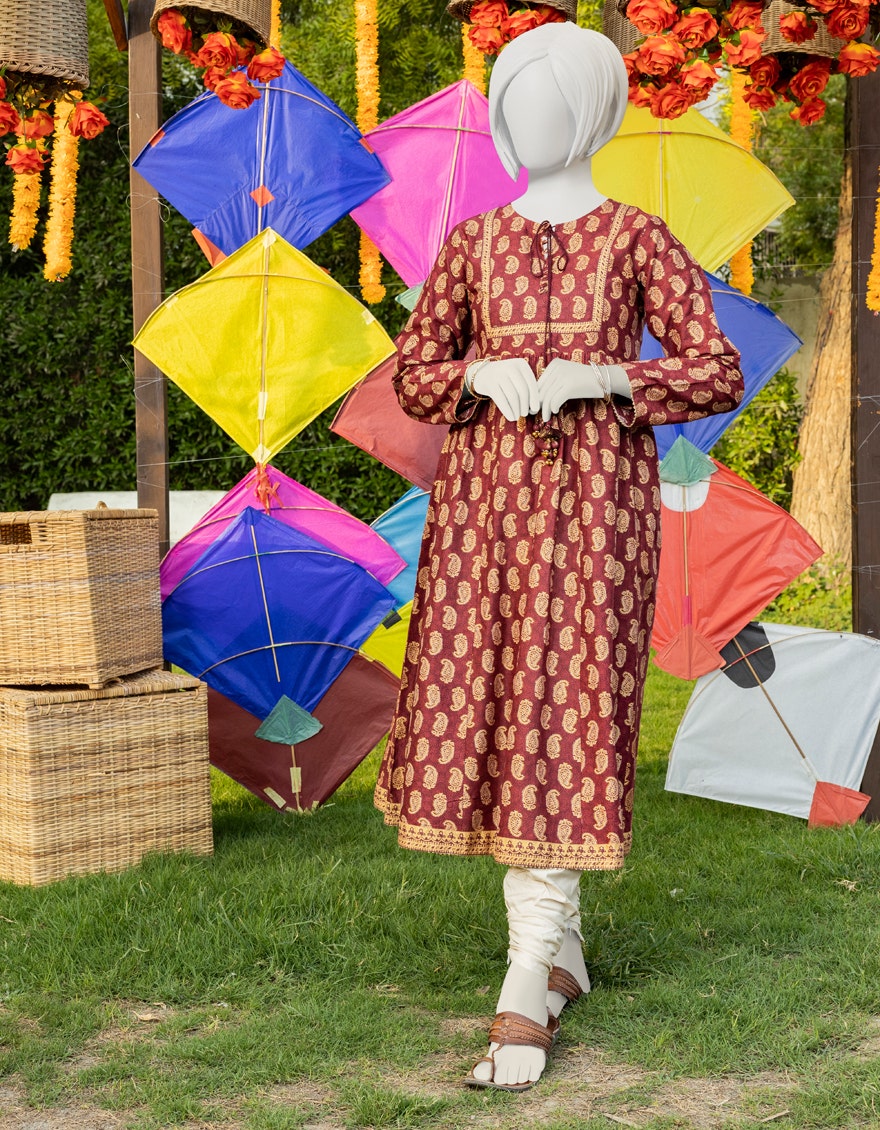
red and yellow kite dress